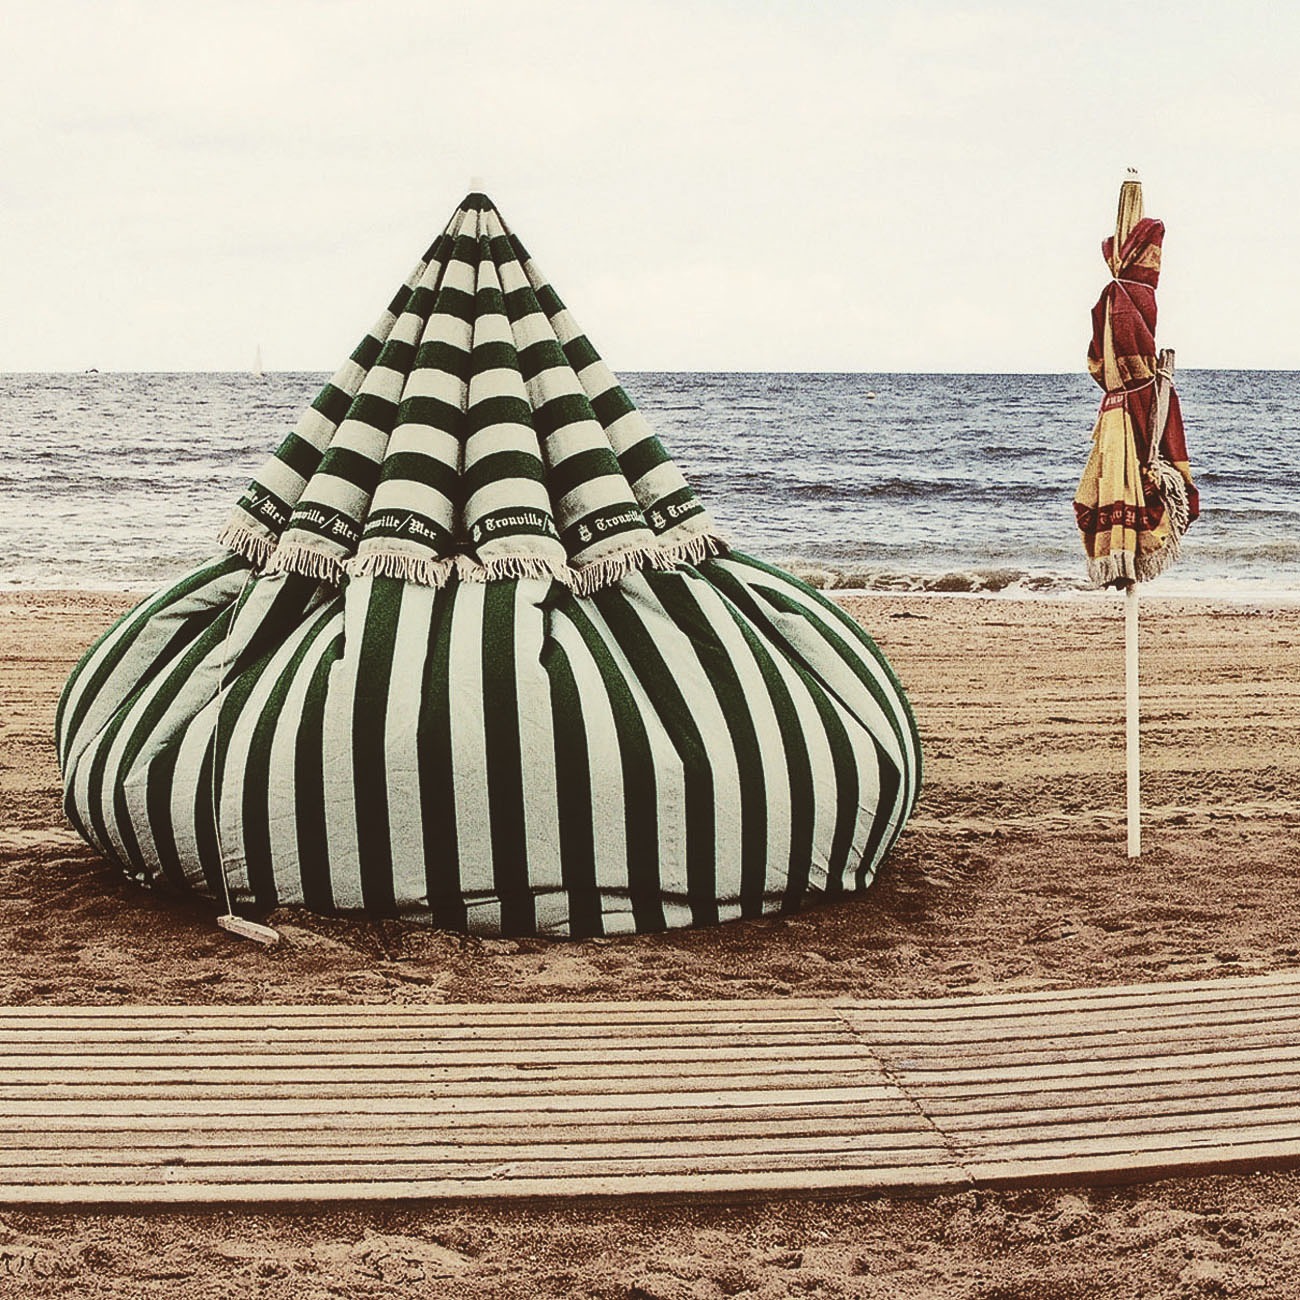
beach, sea, sand, vacation, france, normandy, trouville